Batala Junction railway station

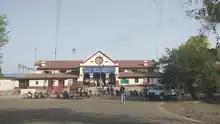
Full view of Batala Railway Station

The Qadian–Beas link was approved in 2011. It would provide direct and shorter access from Batala to Ambala–Attari line.